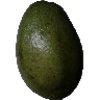
Label: Avocado 1